General Trias

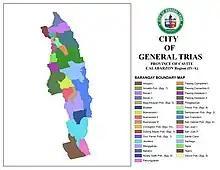
Map showing the constituent barangays of General Trias.

General Trias is an inland city of Cavite located southwest of Manila and from Imus. It straddles the northeastern part of the province. The city is surrounded by the municipalities of Rosario and Noveleta in the north, by Tanza and Trece Martires in the west, by Amadeo in the south, Silang in the southeast, and the cities of Dasmariñas and Imus to the east. General Trias has a total land area of .